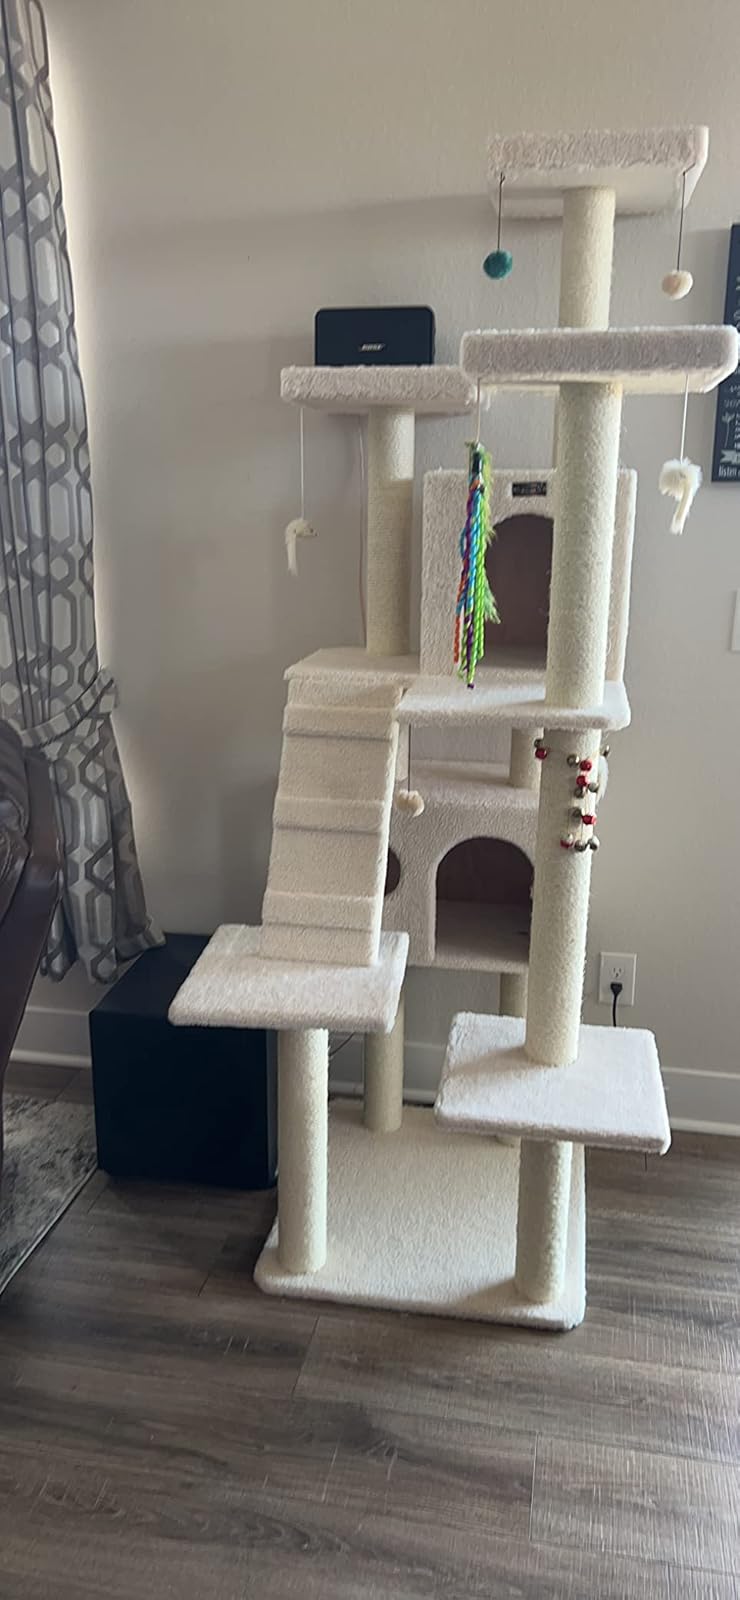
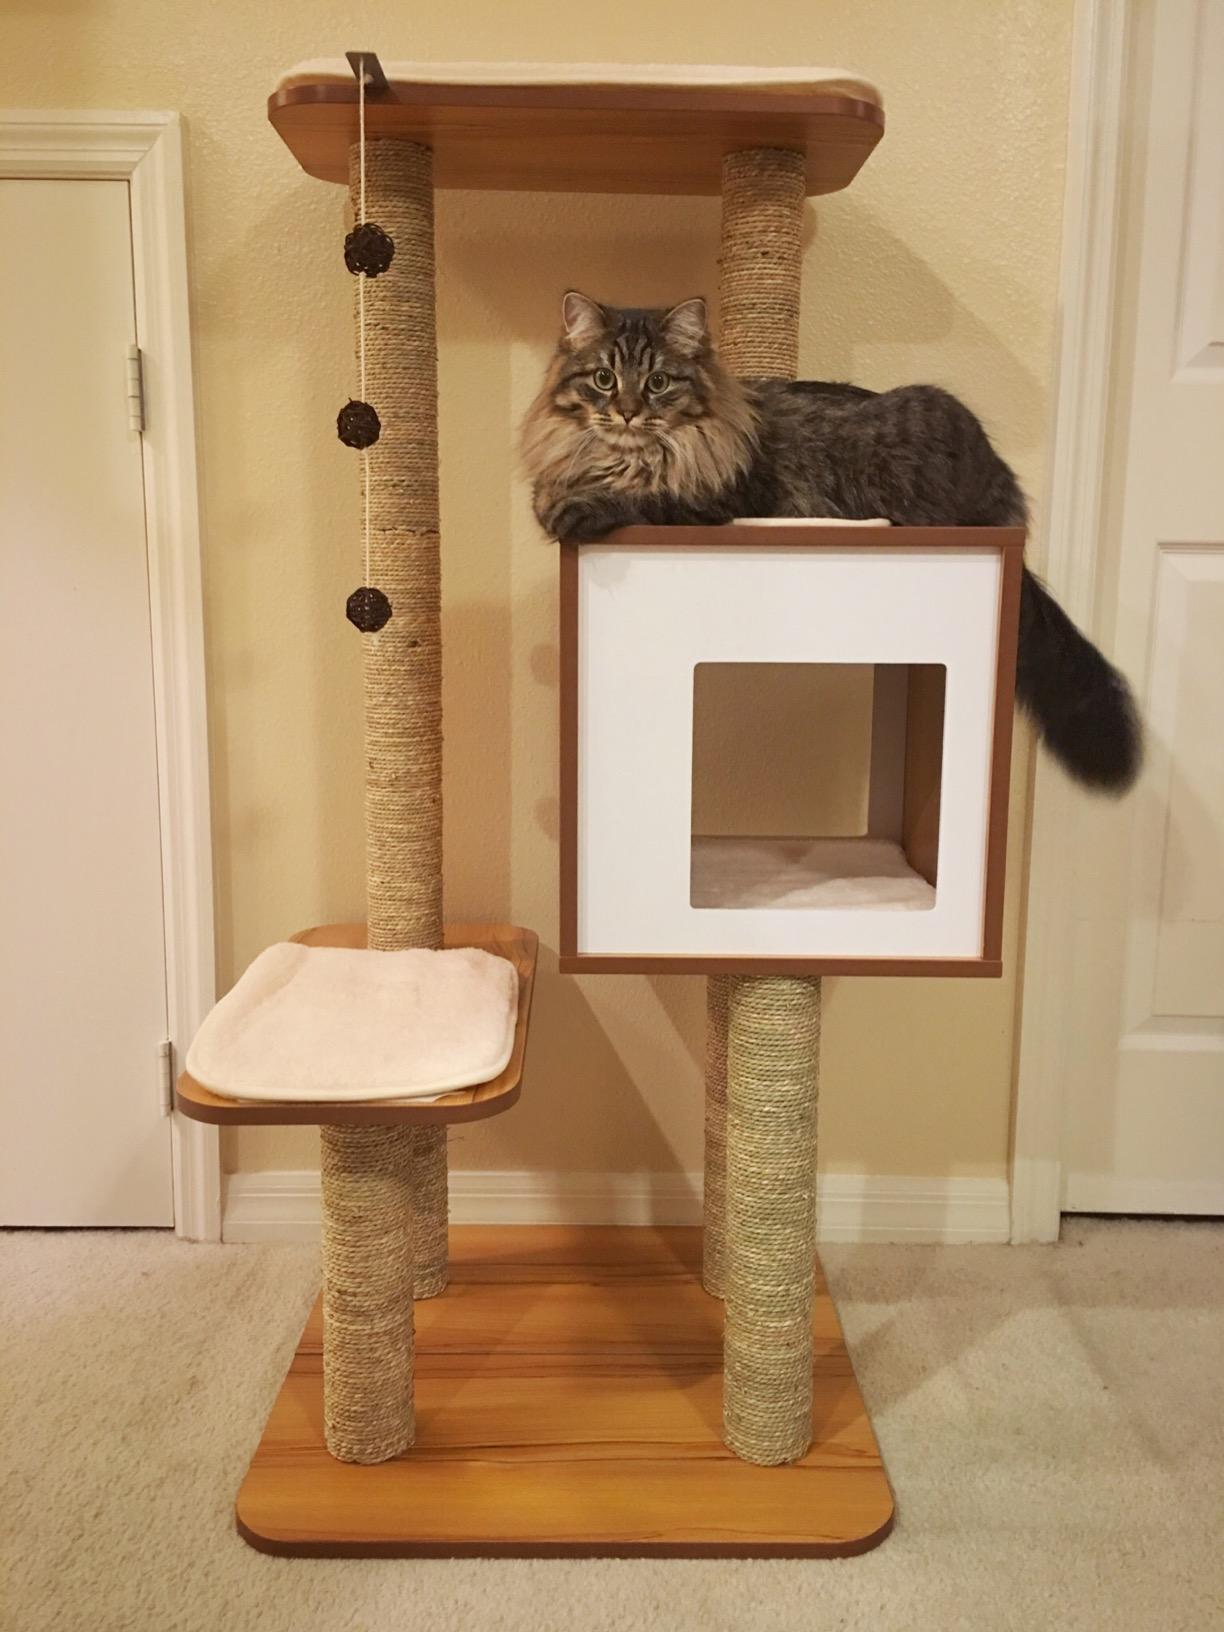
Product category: items_cat tree
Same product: no